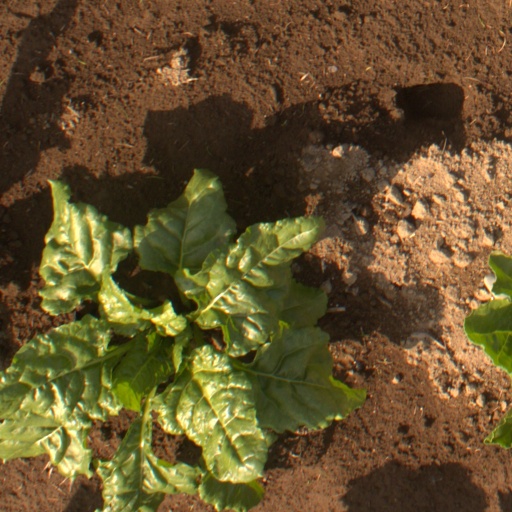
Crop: sugar beet